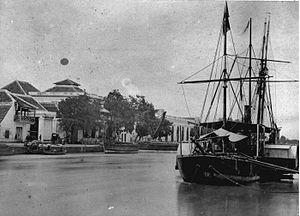
Surabaya est la 2ᵉ plus grande ville d'Indonésie avec une population de plus de 3,1 millions d'habitants. C'est la capitale de la province de Java oriental. Située sur la côte nord de Java à l'embouchure de la rivière Mas et le long du détroit de Madura. Sa superficie est de 326 km².